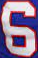
Number: 6